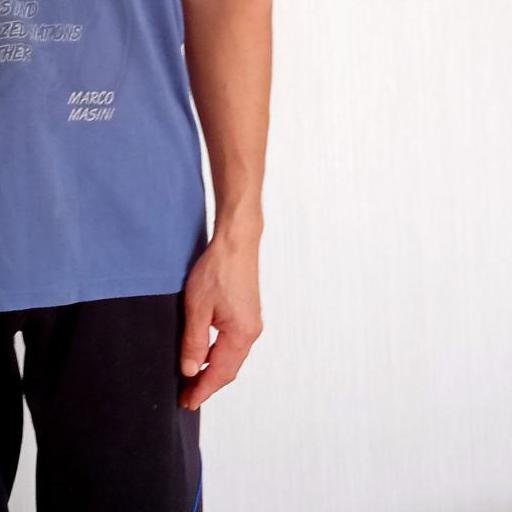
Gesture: no_gesture